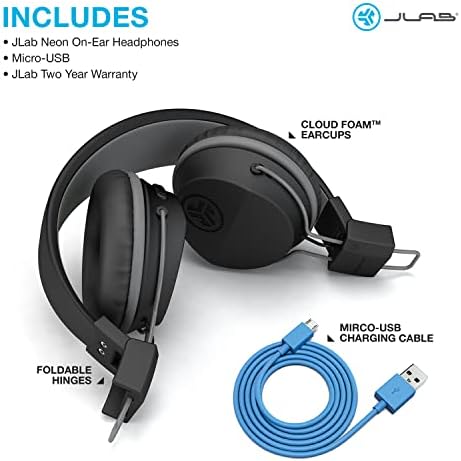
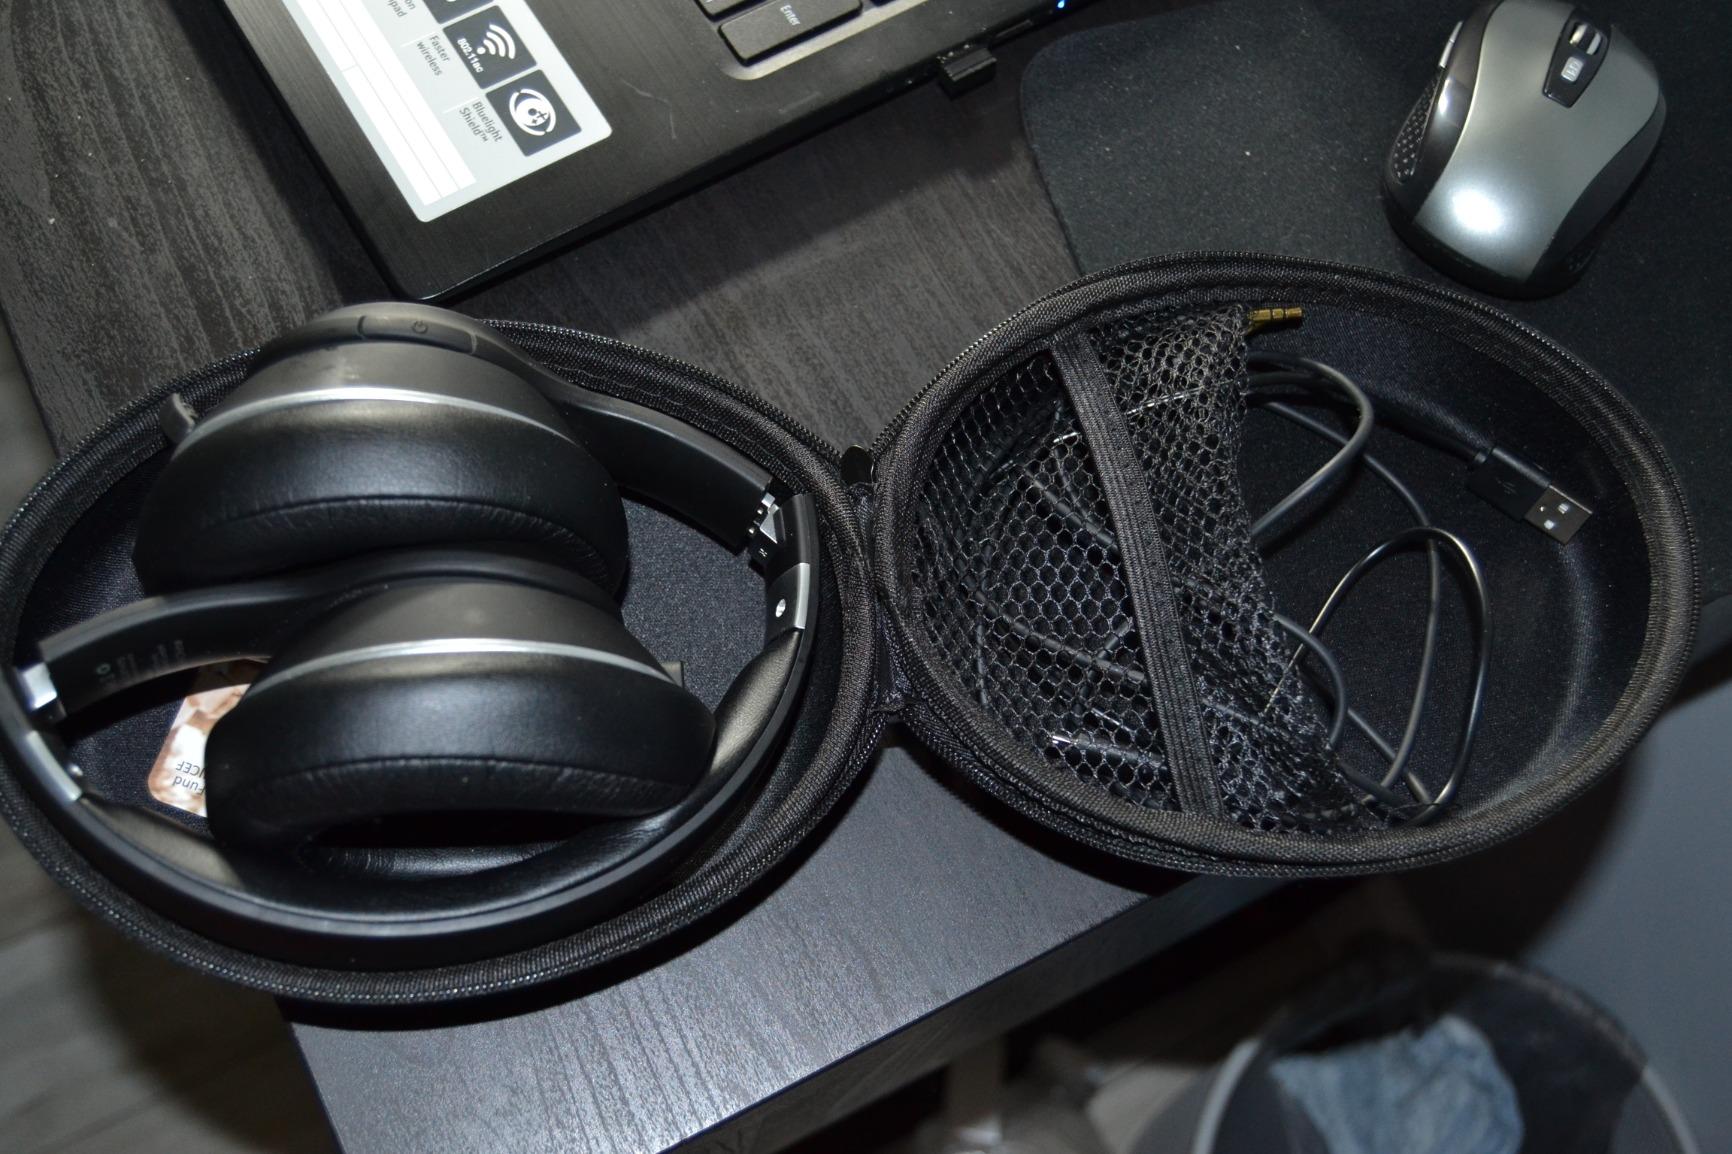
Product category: headphones
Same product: no